Rhine–Herne Canal

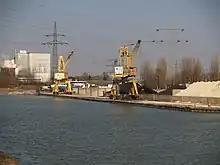
Port Luck

Port Rütgers (Hafen Rütgers ) is the port of Rütgers Chemicals (founded by Julius Rütgers) and is about upstream of the Port Victor on the east side of the canal after the canal makes a slight bend to the north. The main product dealt with here is pitch obtained from coal tar from the refining of coal. The port has a Pneumatic barrier.